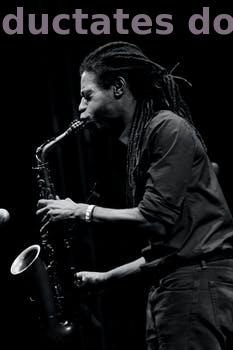
Label: Watermark